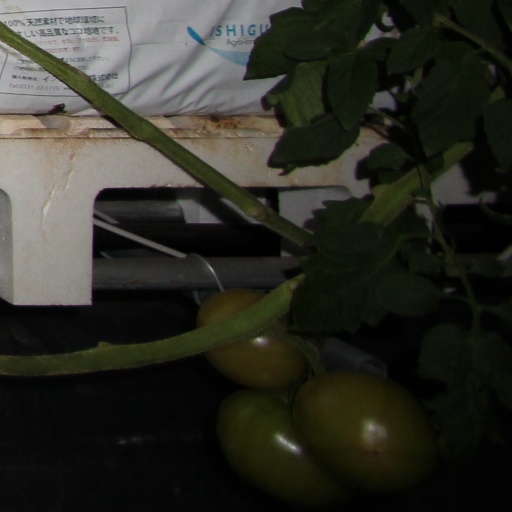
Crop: tomato